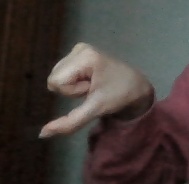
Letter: waw